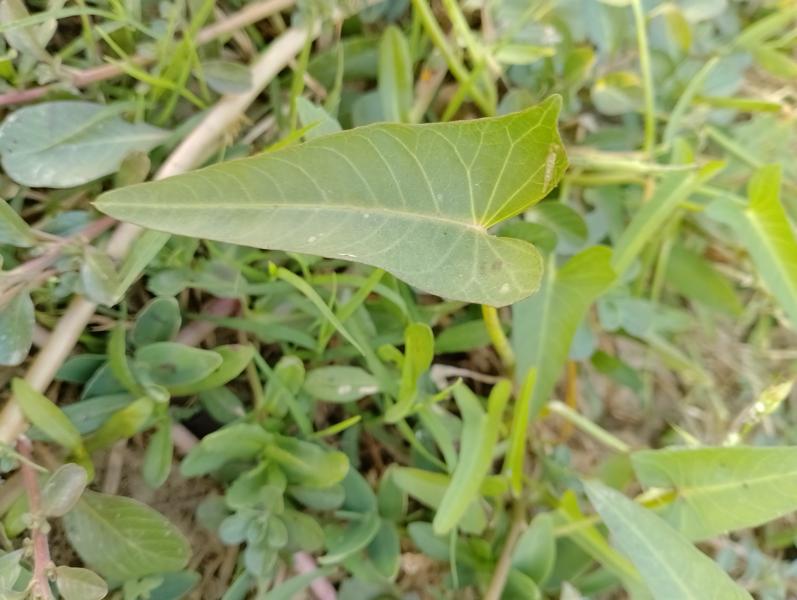
Weed species: Ipomoea aquatic